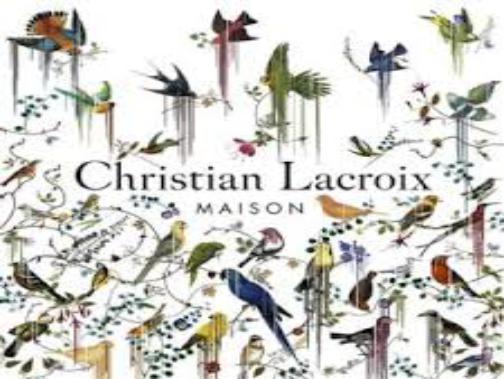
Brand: Christian Lacroix
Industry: Clothes